Roger II of Sicily

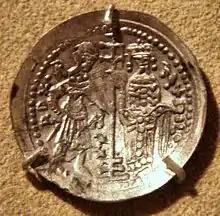
Coin of Roger II of Sicily, silver Ducale, Brindisi mint.

Roger's reforms in laws and administration aimed not only to strengthen his rule but also to improve the economic standing of Sicily and southern Italy. He was "very concerned to gain money, but hardly very prodigal in expending it".